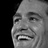
Emotion: happy